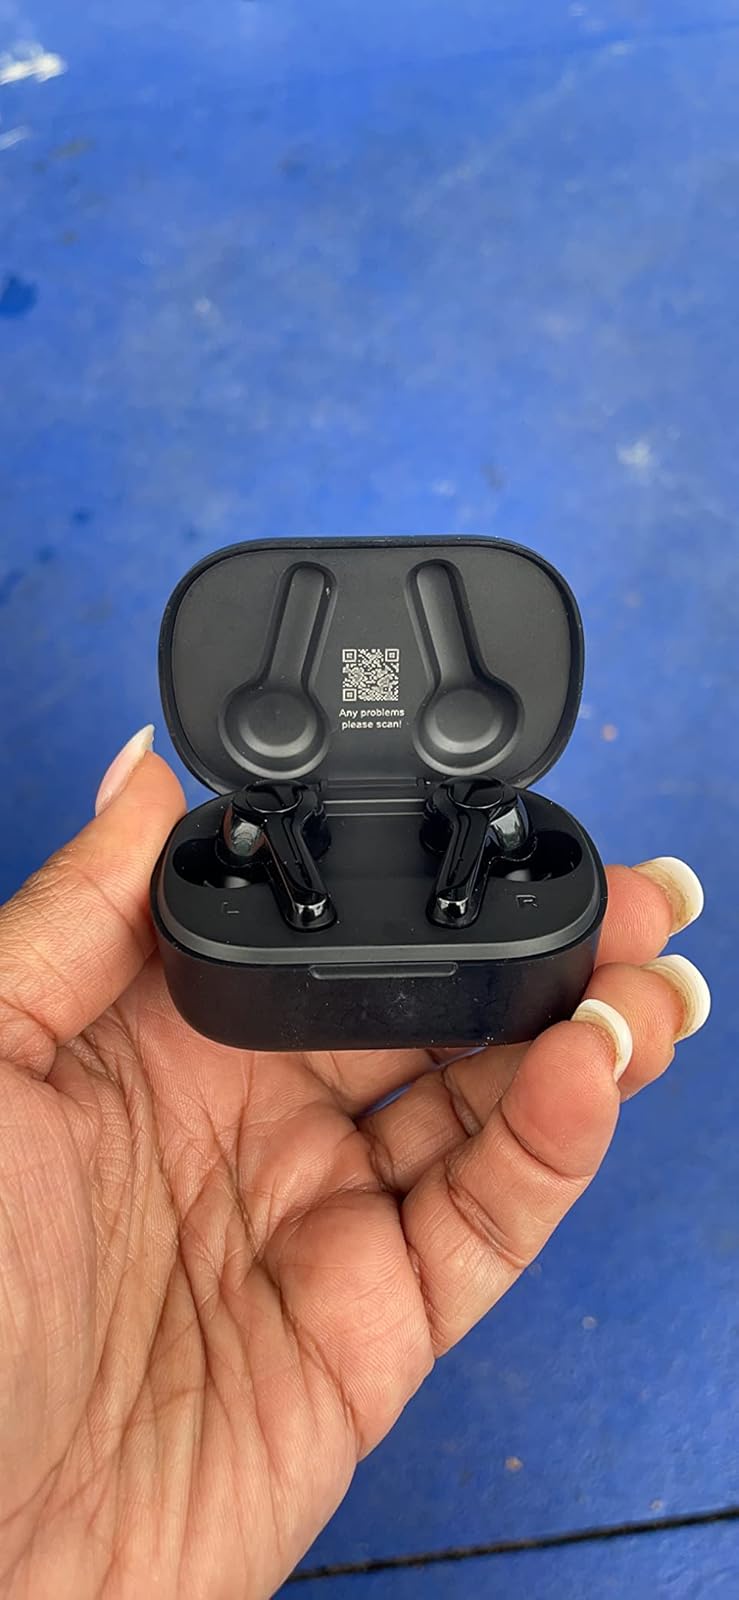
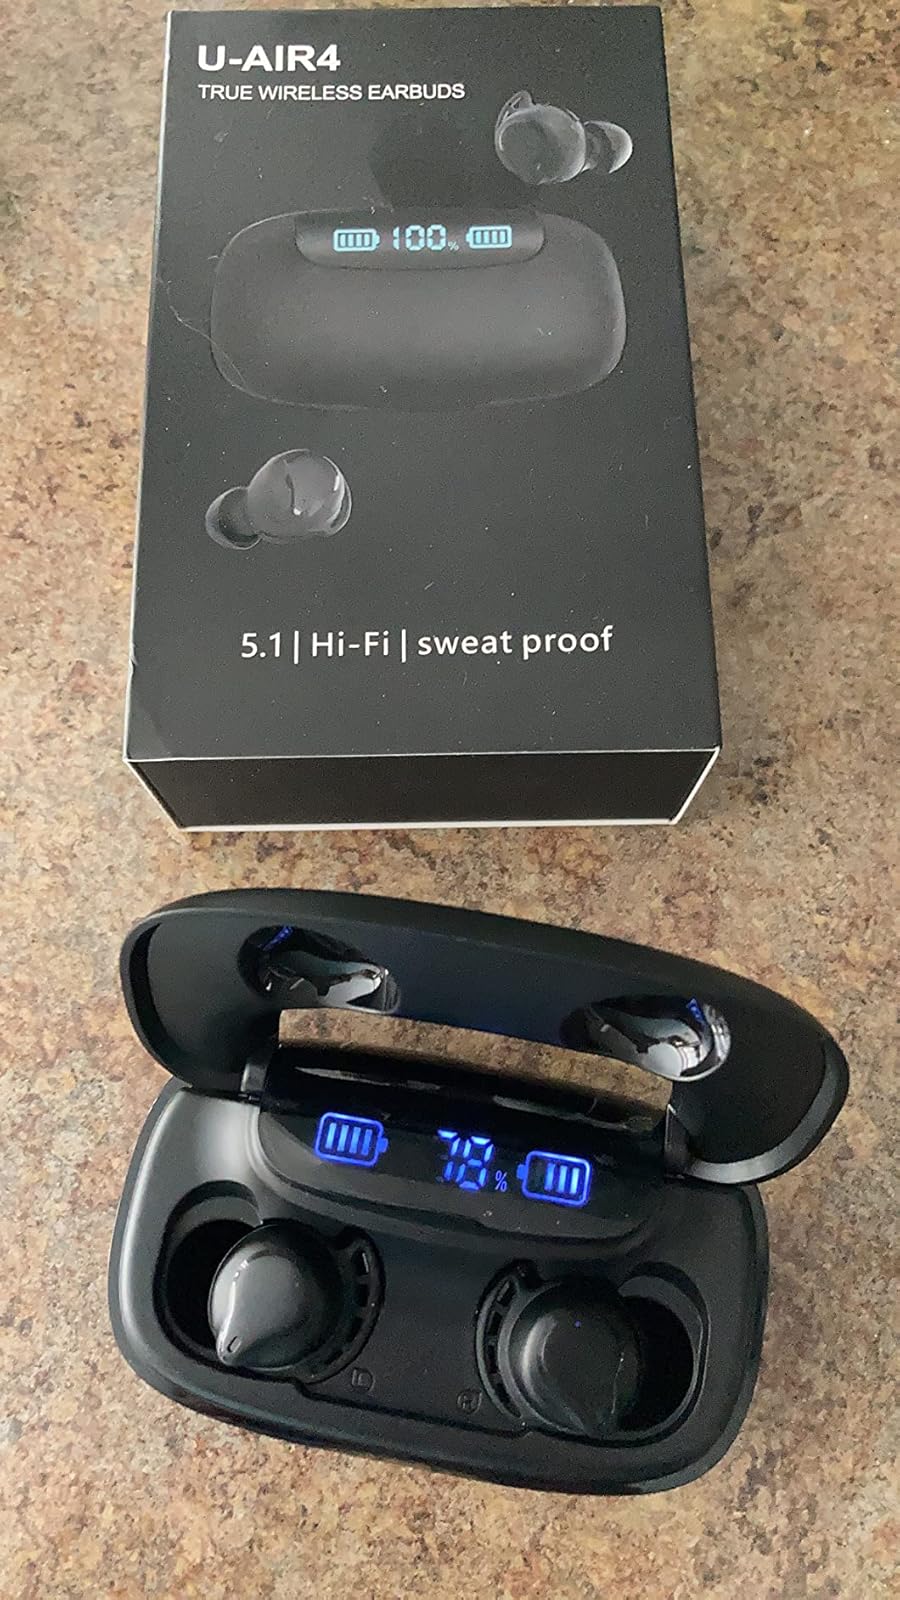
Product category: earbuds
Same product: no